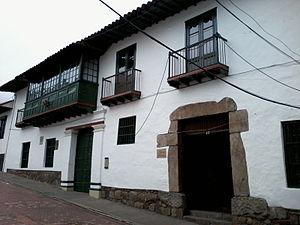
L'institut Caro et Cuervo est un centre d'études supérieures spécialisé en linguistique, philologie et littérature de langue castillane situé dans le vieux centre historique de Bogota en Colombie.
Cet article liste les monuments nationaux de Bogota, en Colombie. Au 25 septembre 2013,157 monuments nationaux y étaient recensés.